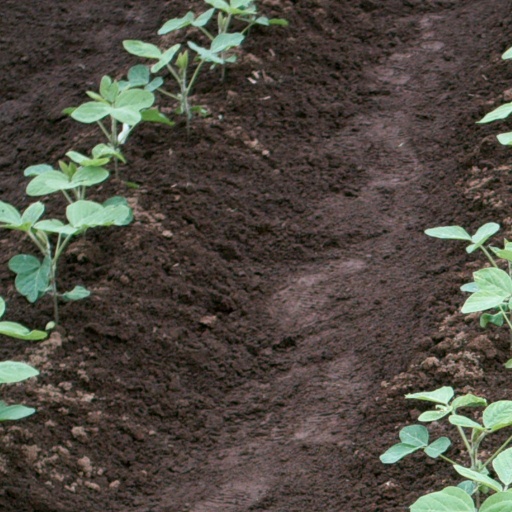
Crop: soybean